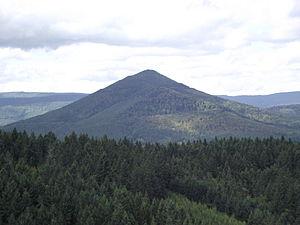
Sommet de l'Ungersberg (901 m) dans les Vosges près de Sélestat.
Le Ungersberg est un sommet vosgien qui culmine à 901 mètres d'altitude, à l'ouest du village de Reichsfeld dans le Bas-Rhin. Le Club vosgien a érigé la tour Héring en son sommet, offrant ainsi une large vue sur la plaine d'Alsace et les sommets avoisinants.
La Grande traversée des Vosges désigne la section du sentier de grande randonnée 5 traversant le massif des Vosges du Donon au Ballon d'Alsace sur une distance de 220 km.